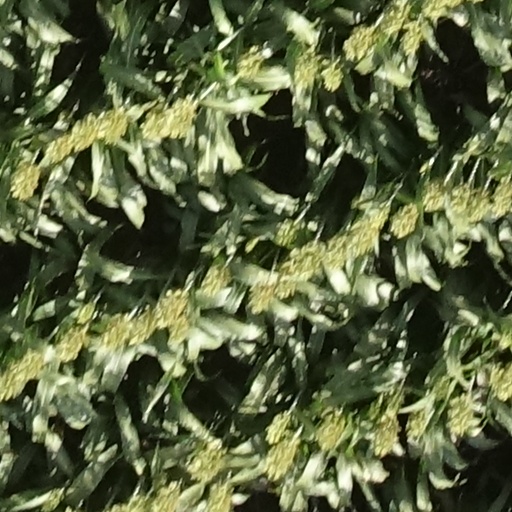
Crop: sorghum